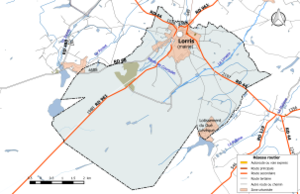
Carte du réseau routier de la commune de fr:Lorris.
Lorris est une commune française située dans la région naturelle du Gâtinais, dans le département du Loiret en région Centre-Val de Loire.